Federica Faiella

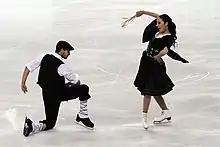
Faiella/Scali perform their original dance at the 2010 World Championships

In the 2009–10 Olympic season, Faiella/Scali began their season with a bronze medal at the 2009 Cup of China. They withdrew from their next Grand Prix event due to Faiella's illness. At the 2010 Europeans, they won both the original dance and the free dance on their way to their second European silver medal. They finished fifth at the Olympics. Faiella became ill after the Olympics and returned to the ice only four days before the World Championships. The duo won their first world medal, a bronze, in Turin.